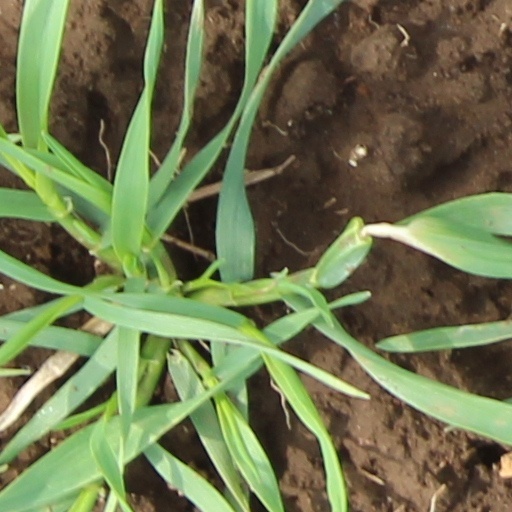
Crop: wheat